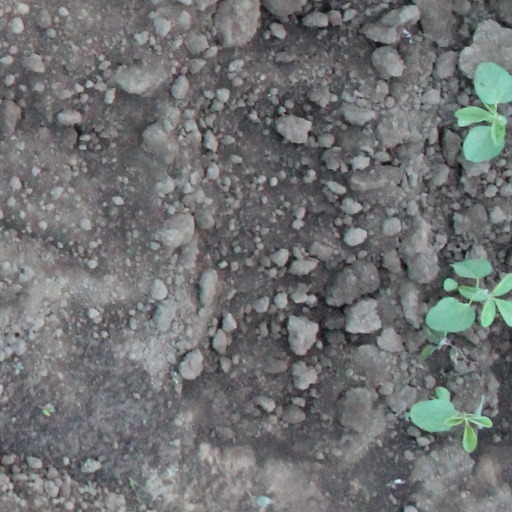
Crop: soybean